Camille Pissarro

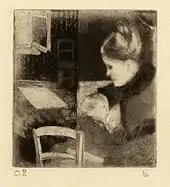
"Enfant tétant sa mère", drypoint and aquatint, 1882, 123 mm x 112 mm. British Museum

In 1859, while attending the free school, the Académie Suisse, Pissarro became friends with a number of younger artists who likewise chose to paint in the more realistic style. Among them were Claude Monet, Armand Guillaumin and Paul Cézanne. What they shared in common was their dissatisfaction with the dictates of the Salon. Cézanne's work had been mocked at the time by the others in the school, and, writes Rewald, in his later years Cézanne "never forgot the sympathy and understanding with which Pissarro encouraged him." As a part of the group, Pissarro was comforted from knowing he was not alone, and that others similarly struggled with their art.